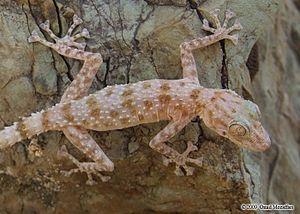
Asaccus kurdistanensis est une espèce de geckos de la famille des Phyllodactylidae.